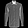
Label: Shirt